Hillary Clinton

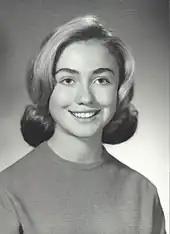
Rodham in Maine South High School's 1965 yearbook

Hillary Diane Rodham was born on October 26, 1947, at Edgewater Hospital in Chicago, Illinois. She was raised in a Methodist family who first lived in Chicago. When she was three years old, her family moved to the Chicago suburb of Park Ridge. Her father, Hugh Rodham, was of English and Welsh descent, and founded a small but successful textile business. Her mother, Dorothy Howell, was a homemaker of Dutch, English, French Canadian (from Quebec), Scottish, and Welsh descent. She grew up with two younger brothers, Hugh and Tony.